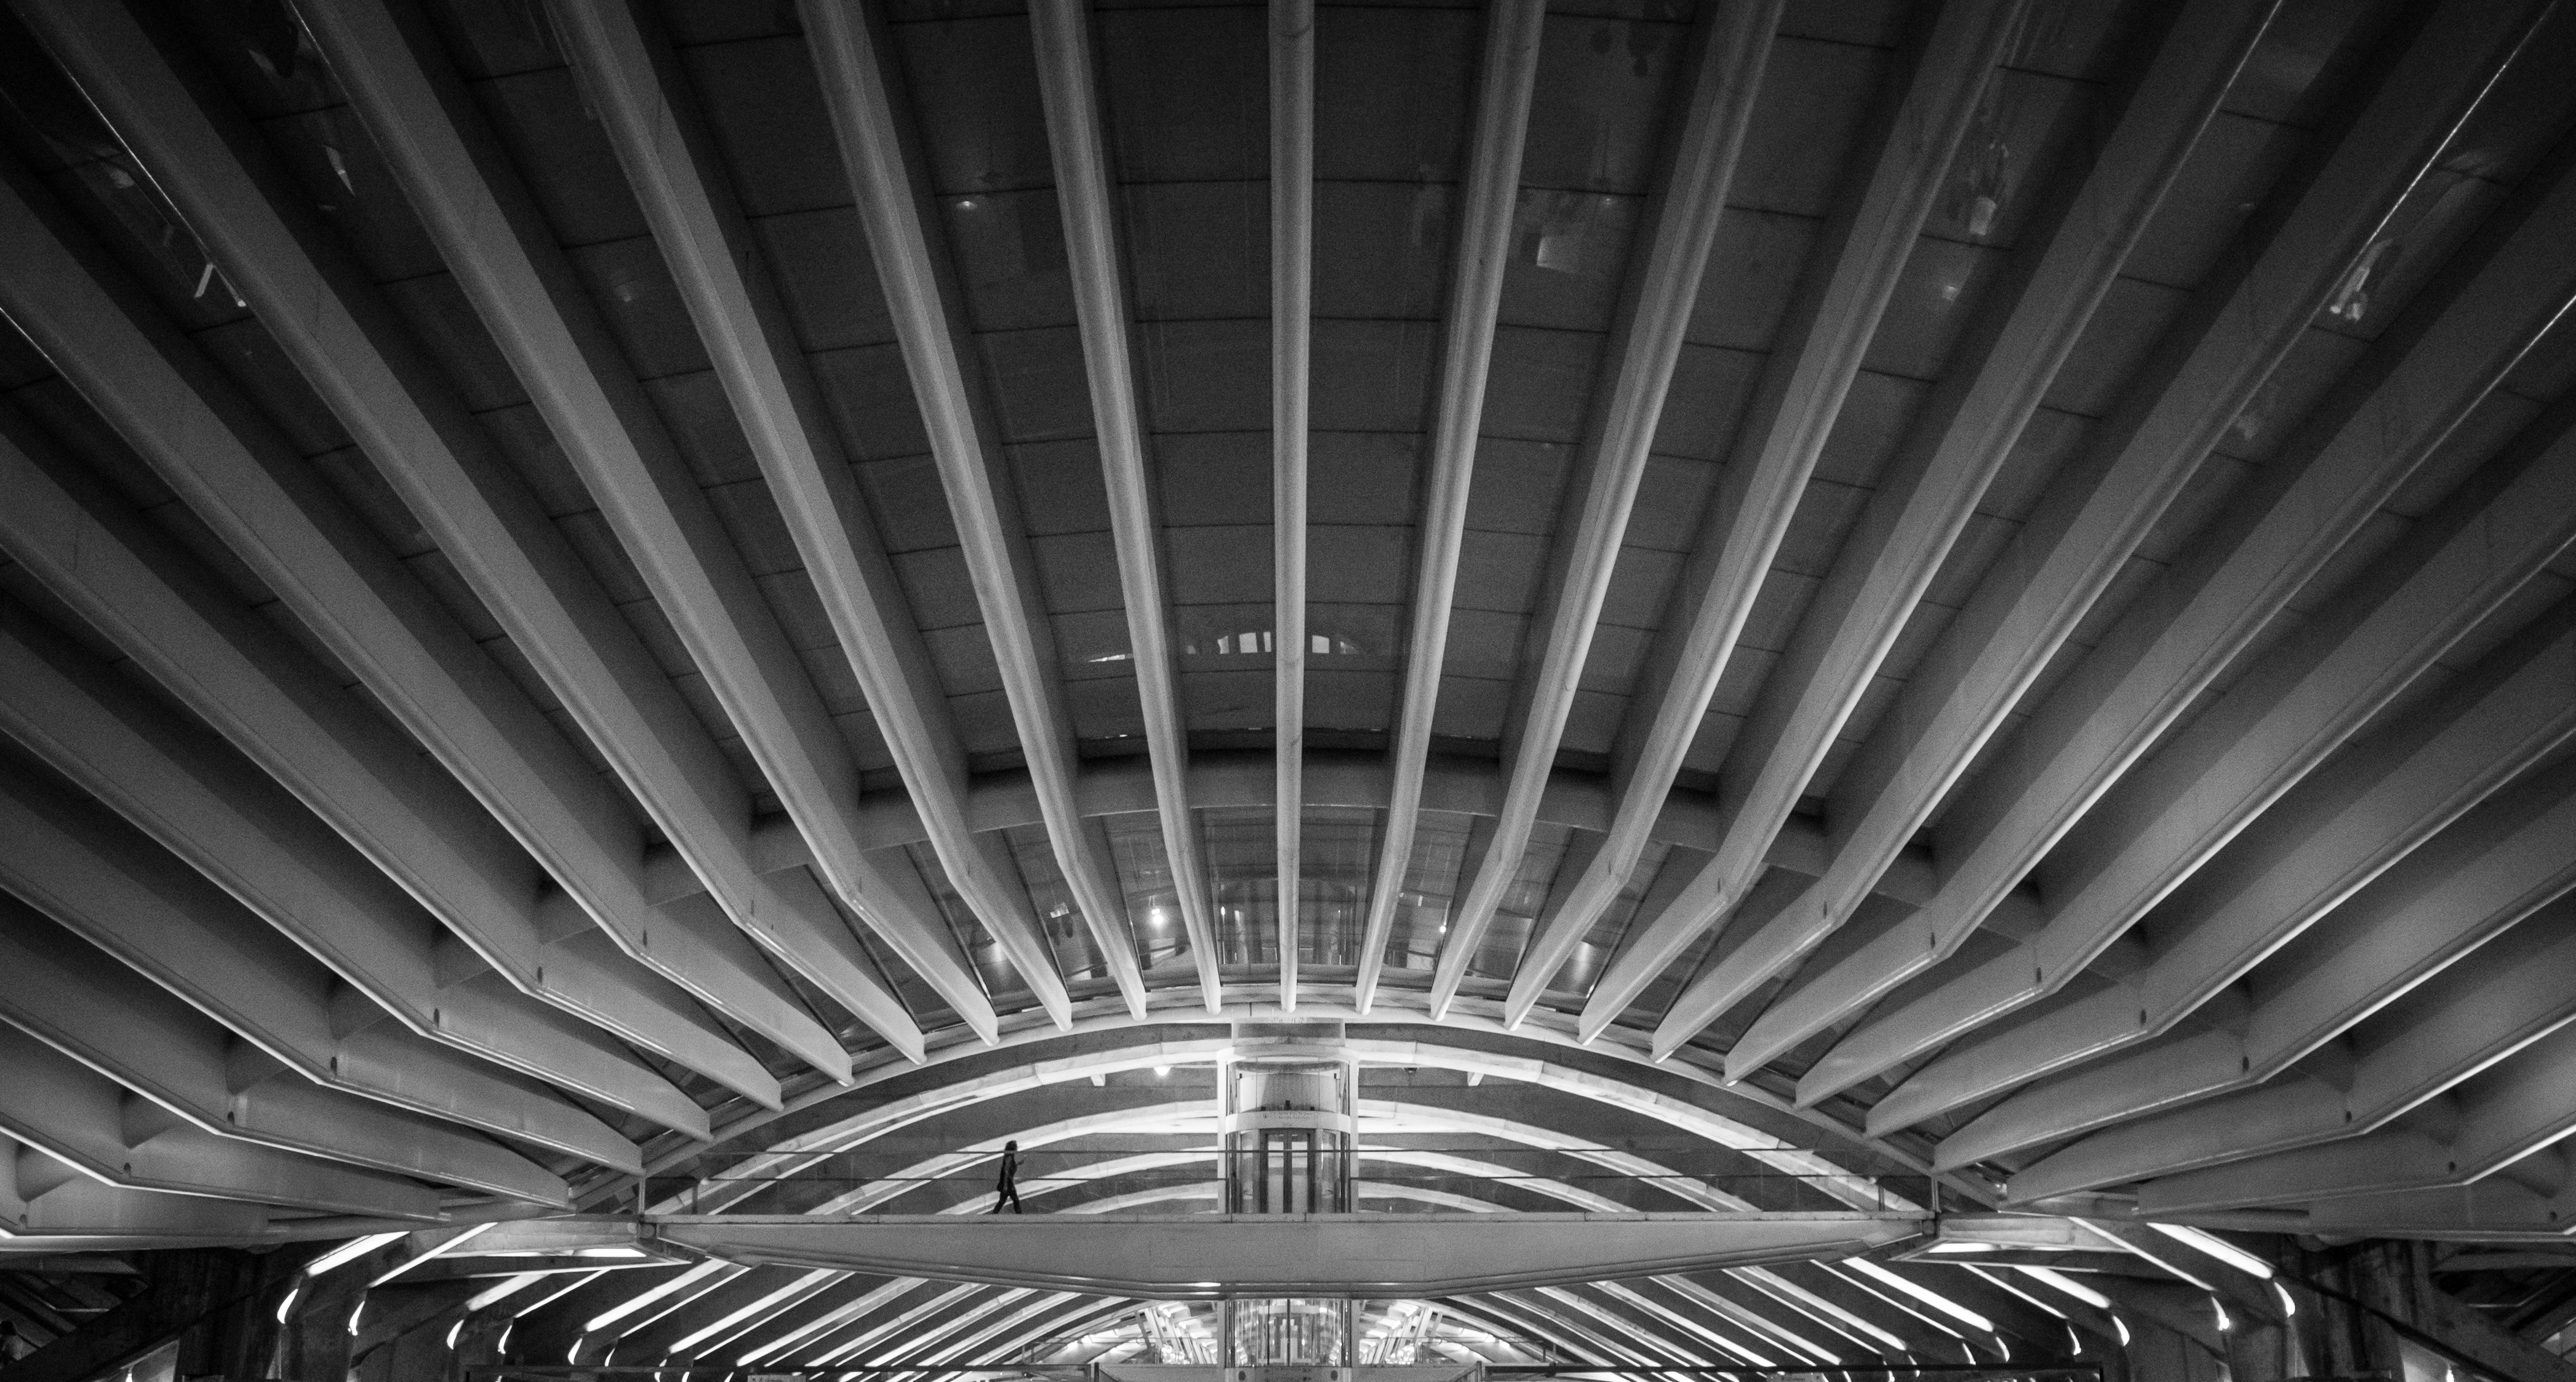
light, black and white, structure, white, street, photography, spiral, ebook, ceiling, line, training, darkness, black, monochrome, streetphotography, flickr, thomas, video, symmetry, olympus, omd, fuji, shape, leica, monochrom, leuthard, hcb, thomasleuthard, monochrome photography, aircraft engine